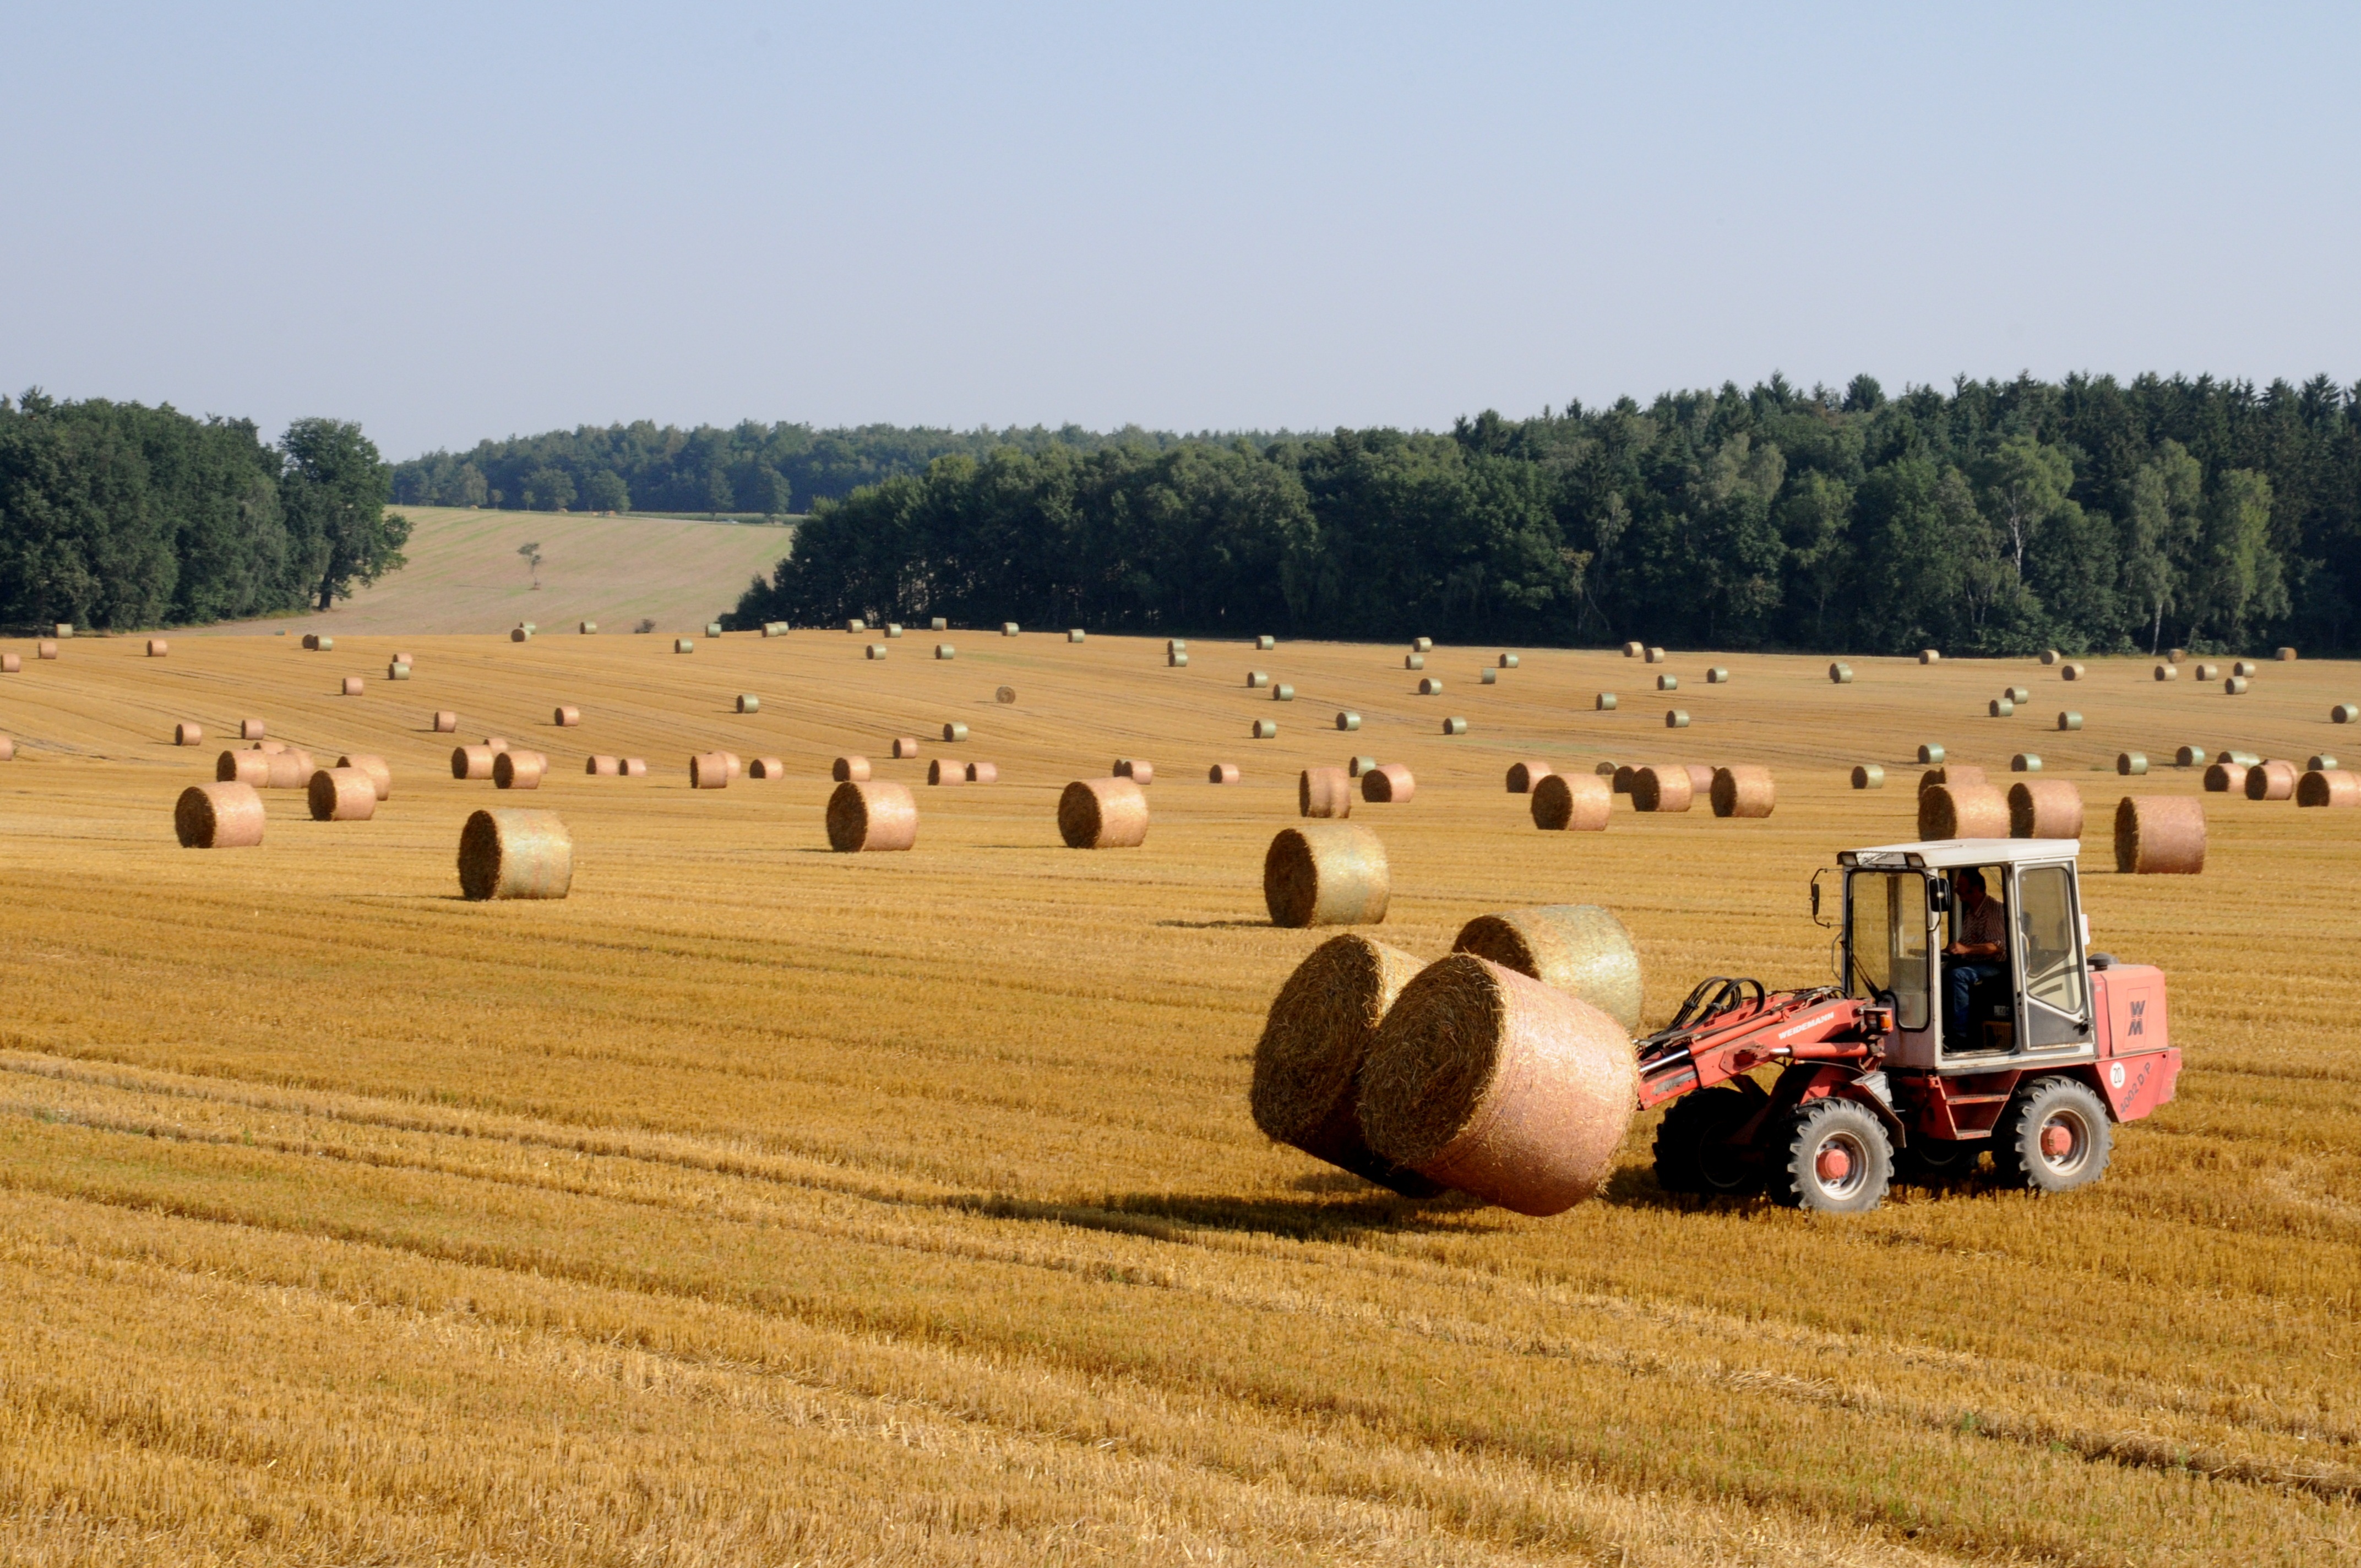
landscape, hay, tractor, field, farm, prairie, harvest, crop, pasture, autumn, soil, agriculture, plain, stubble, grassland, straw, harvester, round bales, steppe, straw bales, rural area, straw role, natural environment, grass family